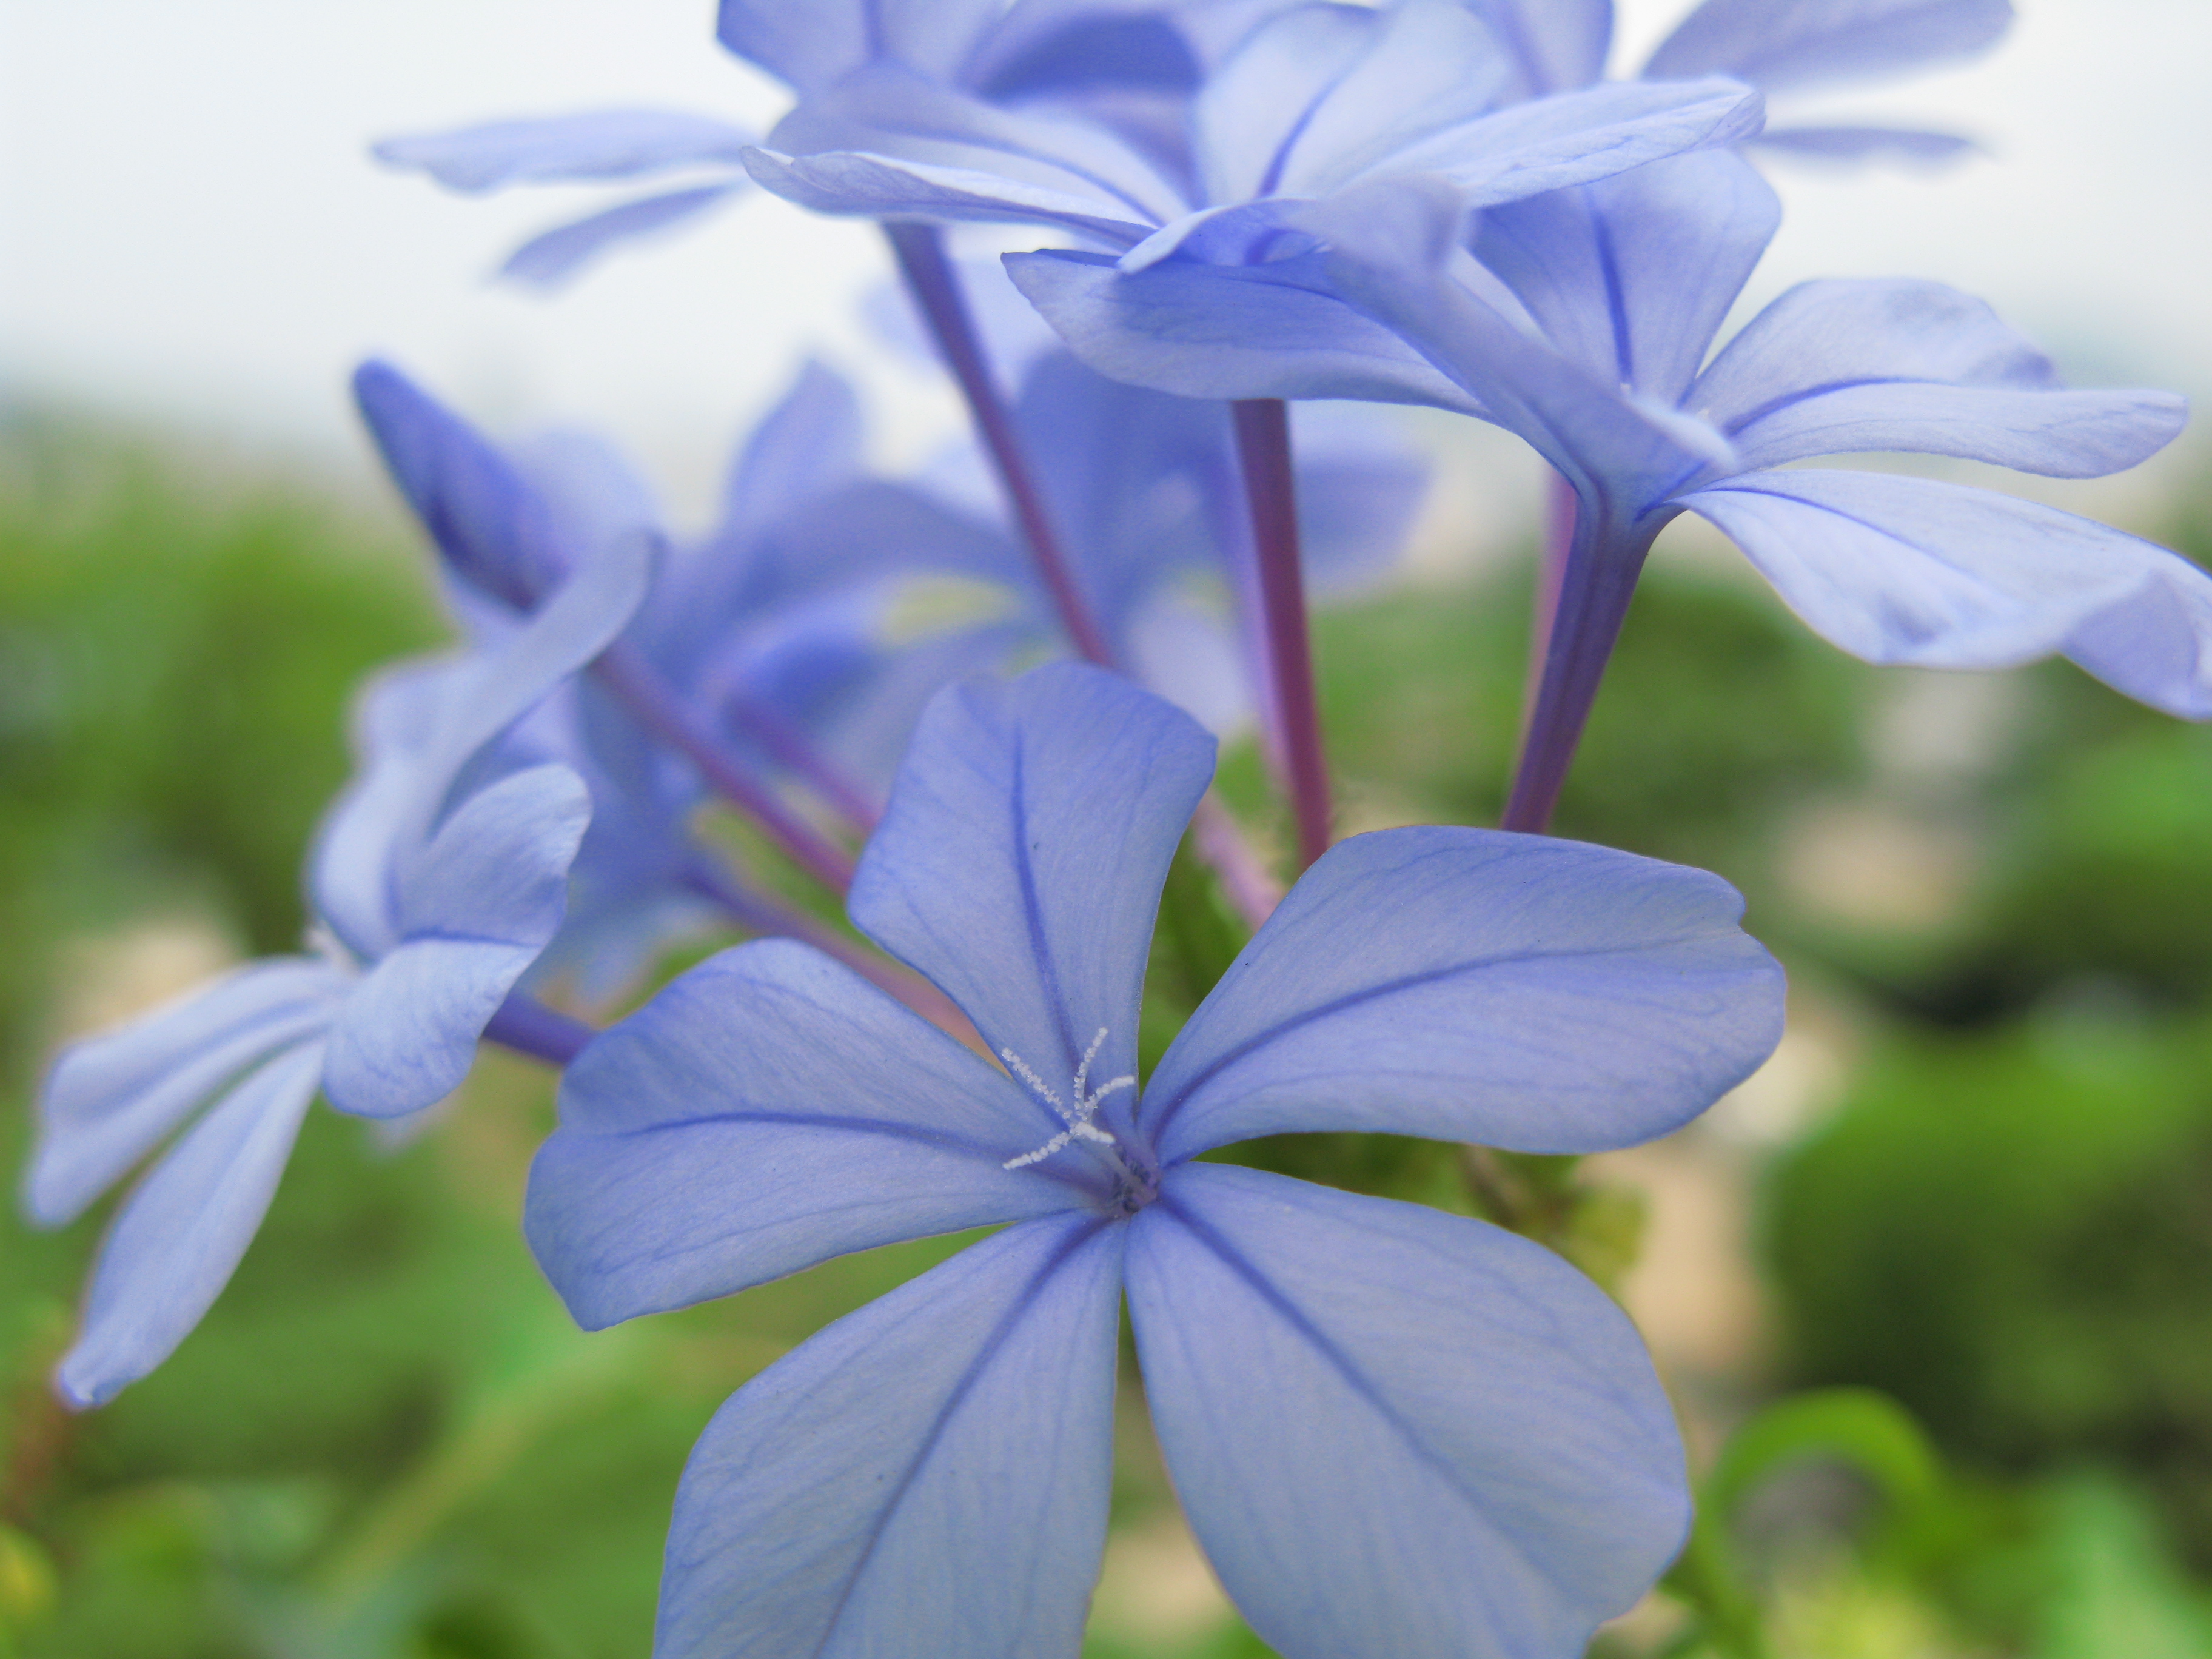
blossom, plant, flower, petal, high, botany, blue, flora, wildflower, cool image, nagasaki, hires, plumbago, hi, res, resolution, g7, cape, auriculata, leadwort, capensis, macro photography, flowering plant, bellflower family, land plant